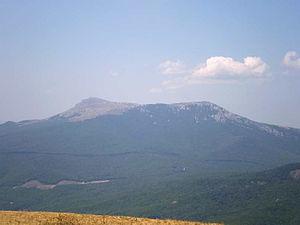
Tchatyr-Dah est une montagne de Crimée. Elle se trouve près de la route Simferopol – Alouchta. En langue tatare de Crimée, çatır signifie « tente » et dağ signifie « montagne ».